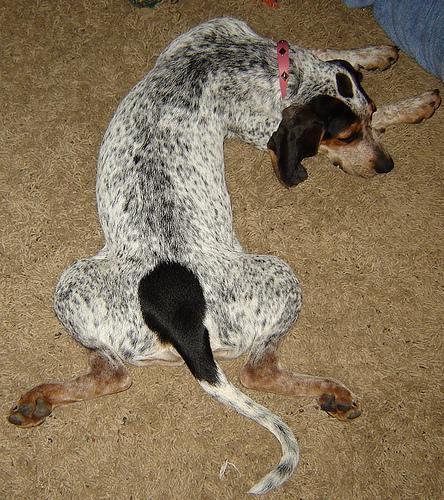
bluetick